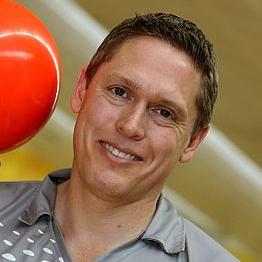
Age: 43